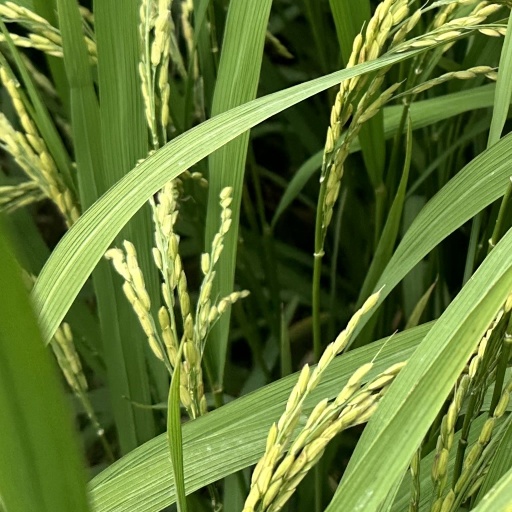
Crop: rice